Architecture of Saudi Arabia

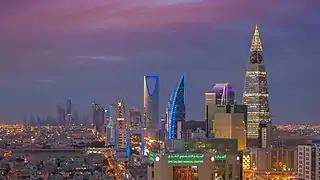
Skyline of Riyadh at dusk

Architecture Of Saudi Arabia was not different in the pre-oil era during the early 1930s from what it was across the past centuries. Construction and building activities followed a simple and modest style back then, as there was a lack of specialized architects in the modern sense. Instead, native communities would erect their own structures manually through the efforts of builders using basic means and local materials in what came to be known as “traditional architecture.” Every region in Saudi Arabia was famous for its own brand of architecture that expressed its artistic taste. Building materials used at that time were sourced from the local environment, such as clay, rock, palm fronds, and wood. Similarly, the architectural styles passed on from generation to generation reflected each region's climatic and environmental conditions.